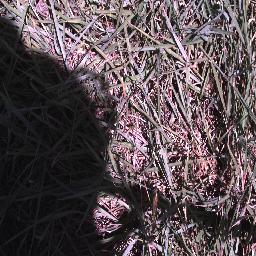
Label: negative